Geryoneis

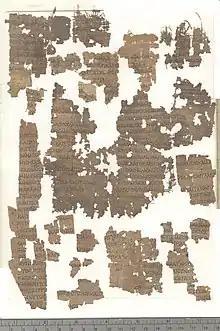
The fragments of the "Geryoneis" on Papyrus Oxyrhynchus XXXII 2617

The "Geryoneis" is a fragmentary poem, written in Ancient Greek by the lyric poet Stesichorus. Composed in the 6th century BC, it narrates an episode from the Heracles myth in which the hero steals the cattle of Geryon, a three-bodied monster with a human face.